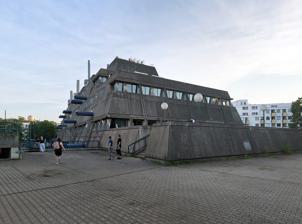
Building: Research Institutes for Experimental Medicine
Country: Germany
Year built: 1981
Brutalist structure Research Institutes for Experimental Medicine Forschungseinrichtung für experimentelle Medizin Mouse Bunker in 2019 Former names Central Animal Laboratories of the Free University of Berlin, Zentrale Tierlaboratorien der Freien Universität Berlin Alternative names Mäusebunker, Mouse Bunker General information Status Completed Type Scientific research, animal experimentation, animal breeding Architectural style Brutalism Location Lichterfelde (Berlin) , Berlin , Germany Address Krahmerstraße 6 Coordinates 52°26′12.4″N 13°19′1.47″E / 52.436778°N 13.3170750°E / 52.436778; 13.3170750 Current tenants Charité Construction started 1971 Completed 1981 Technical details Floor count 9 Design and construction Architect(s) Gerd Hänska, Kurt Schmersow, Magdalena Hänska The Research Institutes for Experimental Medicine are a research facility in Berlin , Germany . This building is commonly known as Mouse Bunker , or Mäusebunker in German . Until 2003, its official name was Central Animal Laboratories of the Free University of Berlin . Planning and Construction This facility was built for the purpose of live animal testing . Animals for experimentation were bred in the facility too, to provide sterile conditions and a maximum amount of control. It is located in close proximity to the Benjamin Franklin Medical Center and the Institute for Hygiene and Microbiology . These three facilities were erected to provide a high performing infrastructure for the development and application of new medicine and vaccines . The Mouse Bunker's original designers are husband and wife Gerd Hänska and Magdalena Hänska. They started the design between 1965 and 1967. Construction began in 1971. By that time, Gerd and Magdalena Hänska were working separately and only Gerd Hänska continued planning the Mouse Bunker . Detailed planning and construction was done by Gerd Hänska and Kurt Schmersow between 1971 and 1981. Reception The building has been viewed as controversial from its very beginning. The sinister design and the use for animal testing were not popular with the general public. Over the years it has become more and more popular among friends of brutalist architecture . Numerous international publications have featured Mouse Bunker as a prominent example of brutalist architecture in Germany . Striking features are the building's pyramid-like shape and prominent blue ventilation pipes. The outer shell is made of pre-fabricated concrete panels. Triangular bay windows are placed on the long facades. The nickname Mouse Bunker emerged in reference to the buildings overall defensiveness, featuring slanted outer walls and a solid concrete shell. After the current owner Charité announced plans for demolition, public awareness has increased even more. A petition to save the building was initiated by architect Gunnar Klack and art historian Felix Torkar in 2020. The discussion about the future of the Mouse Bunker was featured in international publications. The Mouse Bunker has been referenced in connection to other international examples of brutalist buildings and their respective future perspectives – for example the Tel Aviv central bus station in Israel or the Vilnius Palace of Concerts and Sports in Lithuania . Filmmaker Nathan Eddy shot the documentary Battleship Berlin , which deals with the Research Institutes for Experimental Medicine and the neighboring Institute for Hygiene and Microbiology. After a years long debate, the building was finally listed as a cultural heritage site in May 2023. External links Media related to Research Institutes for Experimental Medicine at Wikimedia Commons References